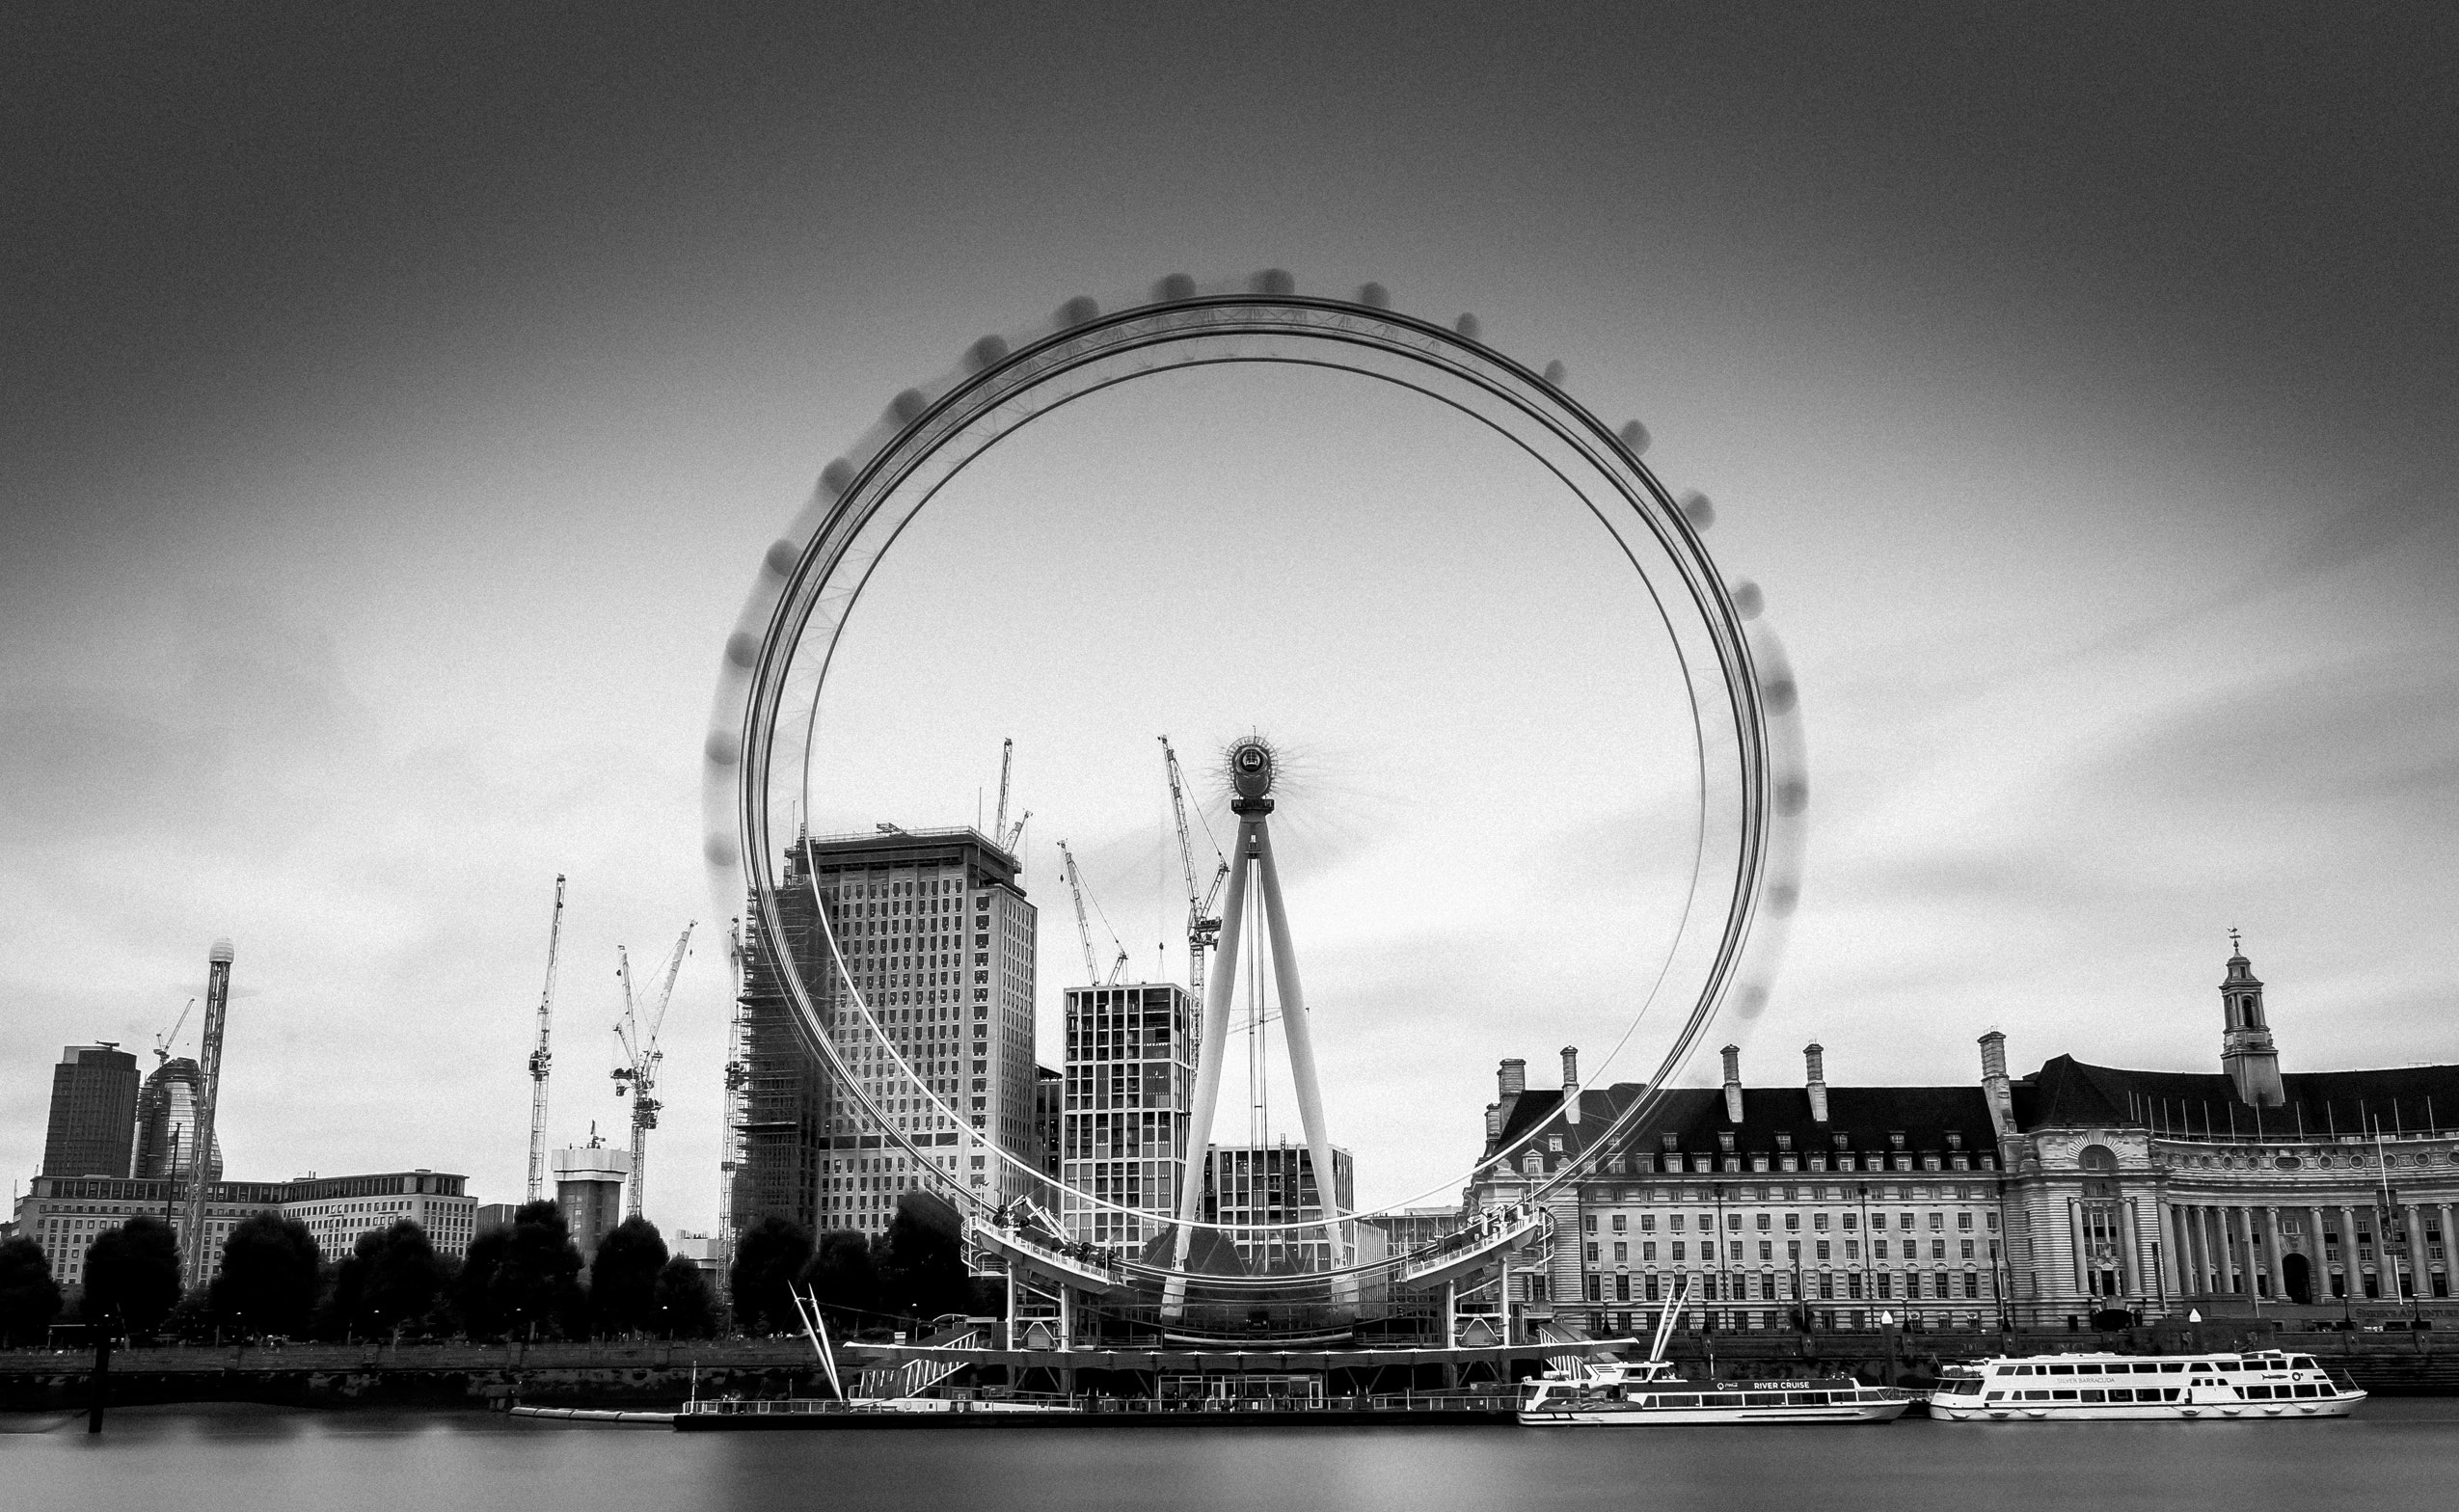
white, landmark, black, ferris wheel, sky, urban area, black and white, metropolitan area, architecture, water, monochrome, city, tourist attraction, metropolis, monochrome photography, cityscape, tower block, river, skyline, reflection, photography, cloud, skyscraper, nonbuilding structure, building, style, night, world, wheel, metal, tourism, tower